Trimbakeshwar Shiva Temple

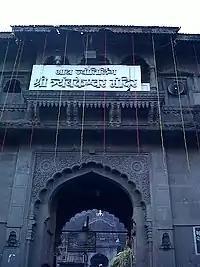
Entrance to the Trimbakeshwar Shiva Temple.

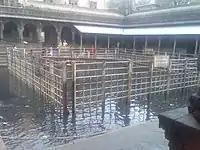
Kusavarta, a place where river Godavari takes course.

Shri Trimbakeshwar is a religious center having one of the twelve Jyotirlingas. The extraordinary feature of the Jyotirlinga located here is its three faces embodying Brahma, Vishnu, and Shiva. Due to the excessive use of water, the linga has started to erode. It is said that this erosion symbolizes the eroding nature of human society. The Lingas are covered by a jeweled crown which is placed over the Gold Mask of Trideva (Brahma Vishnu Shiva). The crown is said to be from the age of Pandavas and consists of diamonds, emeralds, and many precious stones. The original Nassak Diamond which adorned the revered linga was eventually stolen by the British and currently is placed on a sword. The crown is displayed every Monday from 4-5 pm (Shiva).